Francisco Monti

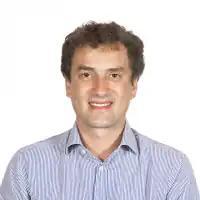

Francisco Monti (born 22 May 1984) is an Argentine politician who is a member of the Chamber of Deputies of Argentina, elected in Catamarca Province, since 2021.